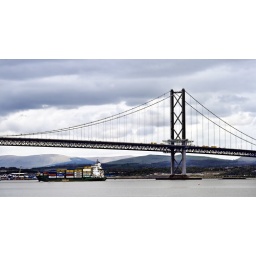
taken the other day, container ship going under forth road bridge loaded. p.s treatment touch of lucis